Geology of the Iberian Peninsula

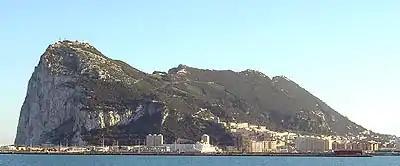
The Rock of Gibraltar is a monolithic limestone promontory created during the Jurassic period some 200 million years ago and uplifted during the Betic Orogeny.

The Betic Cordillera is a mountain range in southern and southeastern Spain, oriented in an ENE direction. It stretches from the Gulf of Cádiz to the Cabo de la Nao.